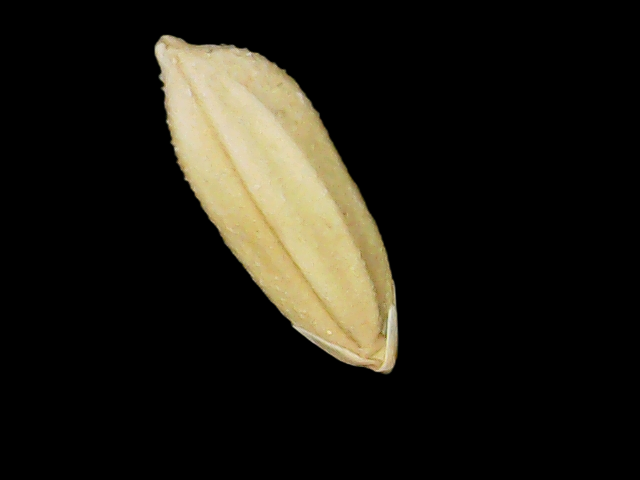
Rice variety: Binadhan10